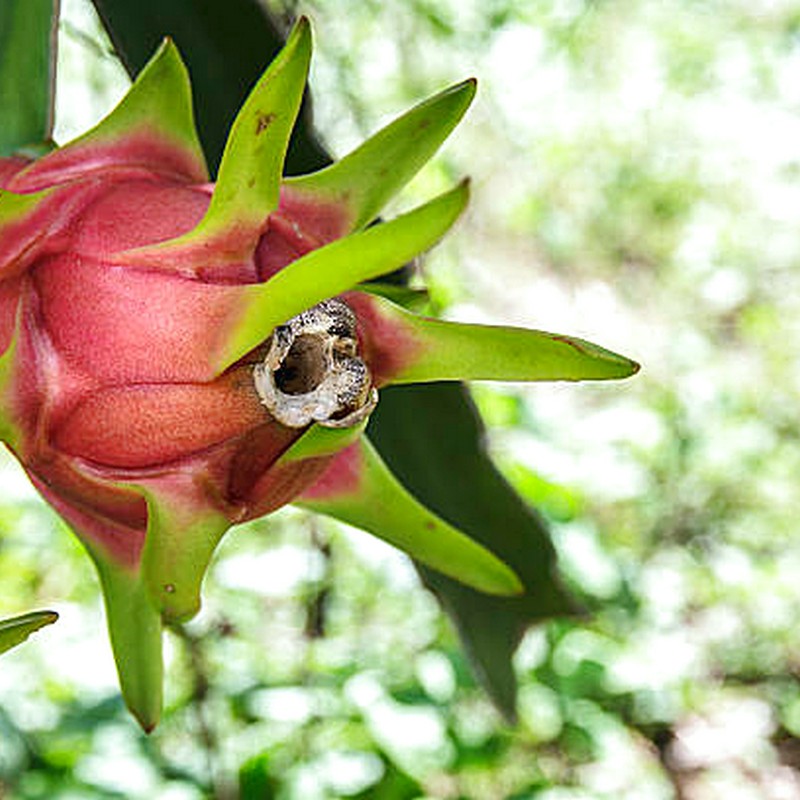
Label: Fresh Dragon Fruit